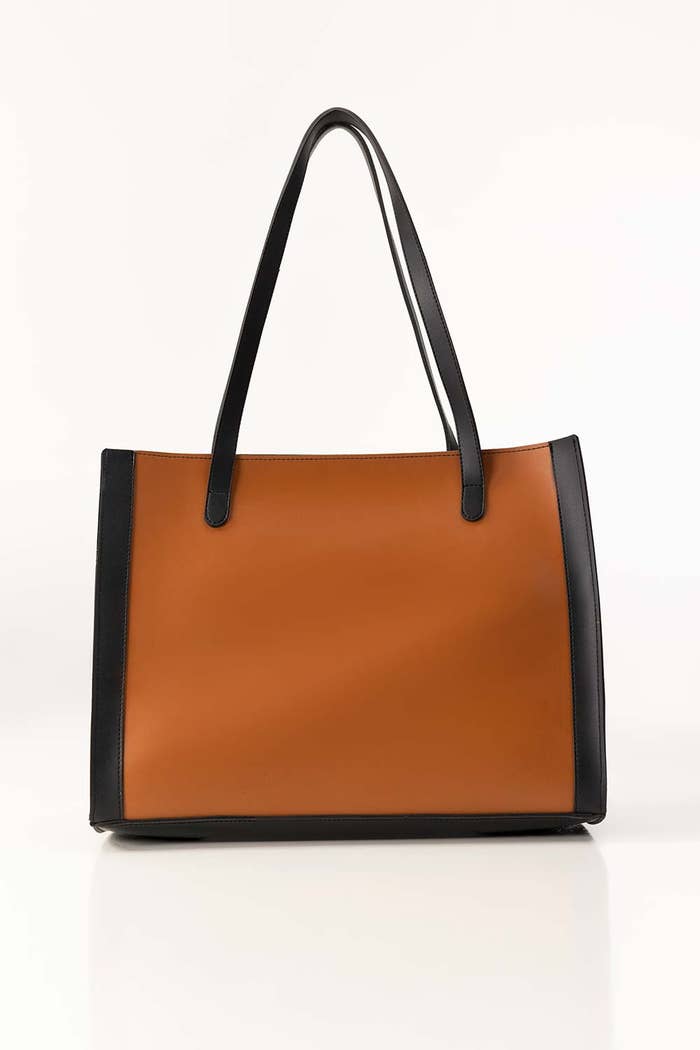
black black lily leather tote